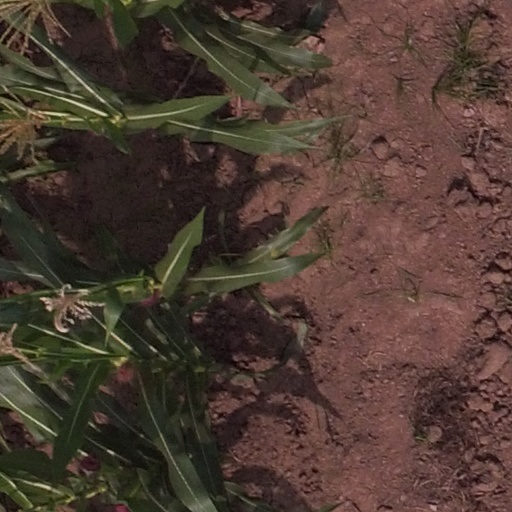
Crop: maize; corn